Content engineering

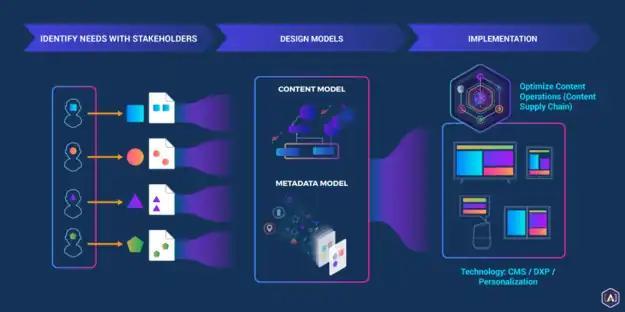

In very general terms, content engineering practices aim to maximize the ROI of content through content reuse and improving efficiency of content marketing, content operations, content strategy.